Cockatoo Island Dockyard

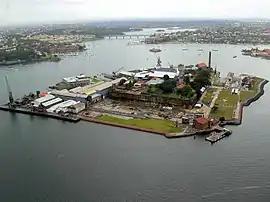
Cockatoo Island, 2008

By the 1980s, much of the dockyard's machinery was obsolete and it was in need of a major and expensive upgrade were it to continue in operation. In 1987, the dockyard was listed as an asset to be sold following a review of defence facilities. The Commonwealth government announced that the dockyard lease would not be renewed beyond 1 January 1993, and that the island would be sold. New contracts in negotiation were largely cancelled, and operations thereafter largely focused on completing existing contracts. The last submarine to be refitted at Cockatoo Island was , handed back to the government on 4 June 1991. The dockyard was decommissioned on 31 December 1991.